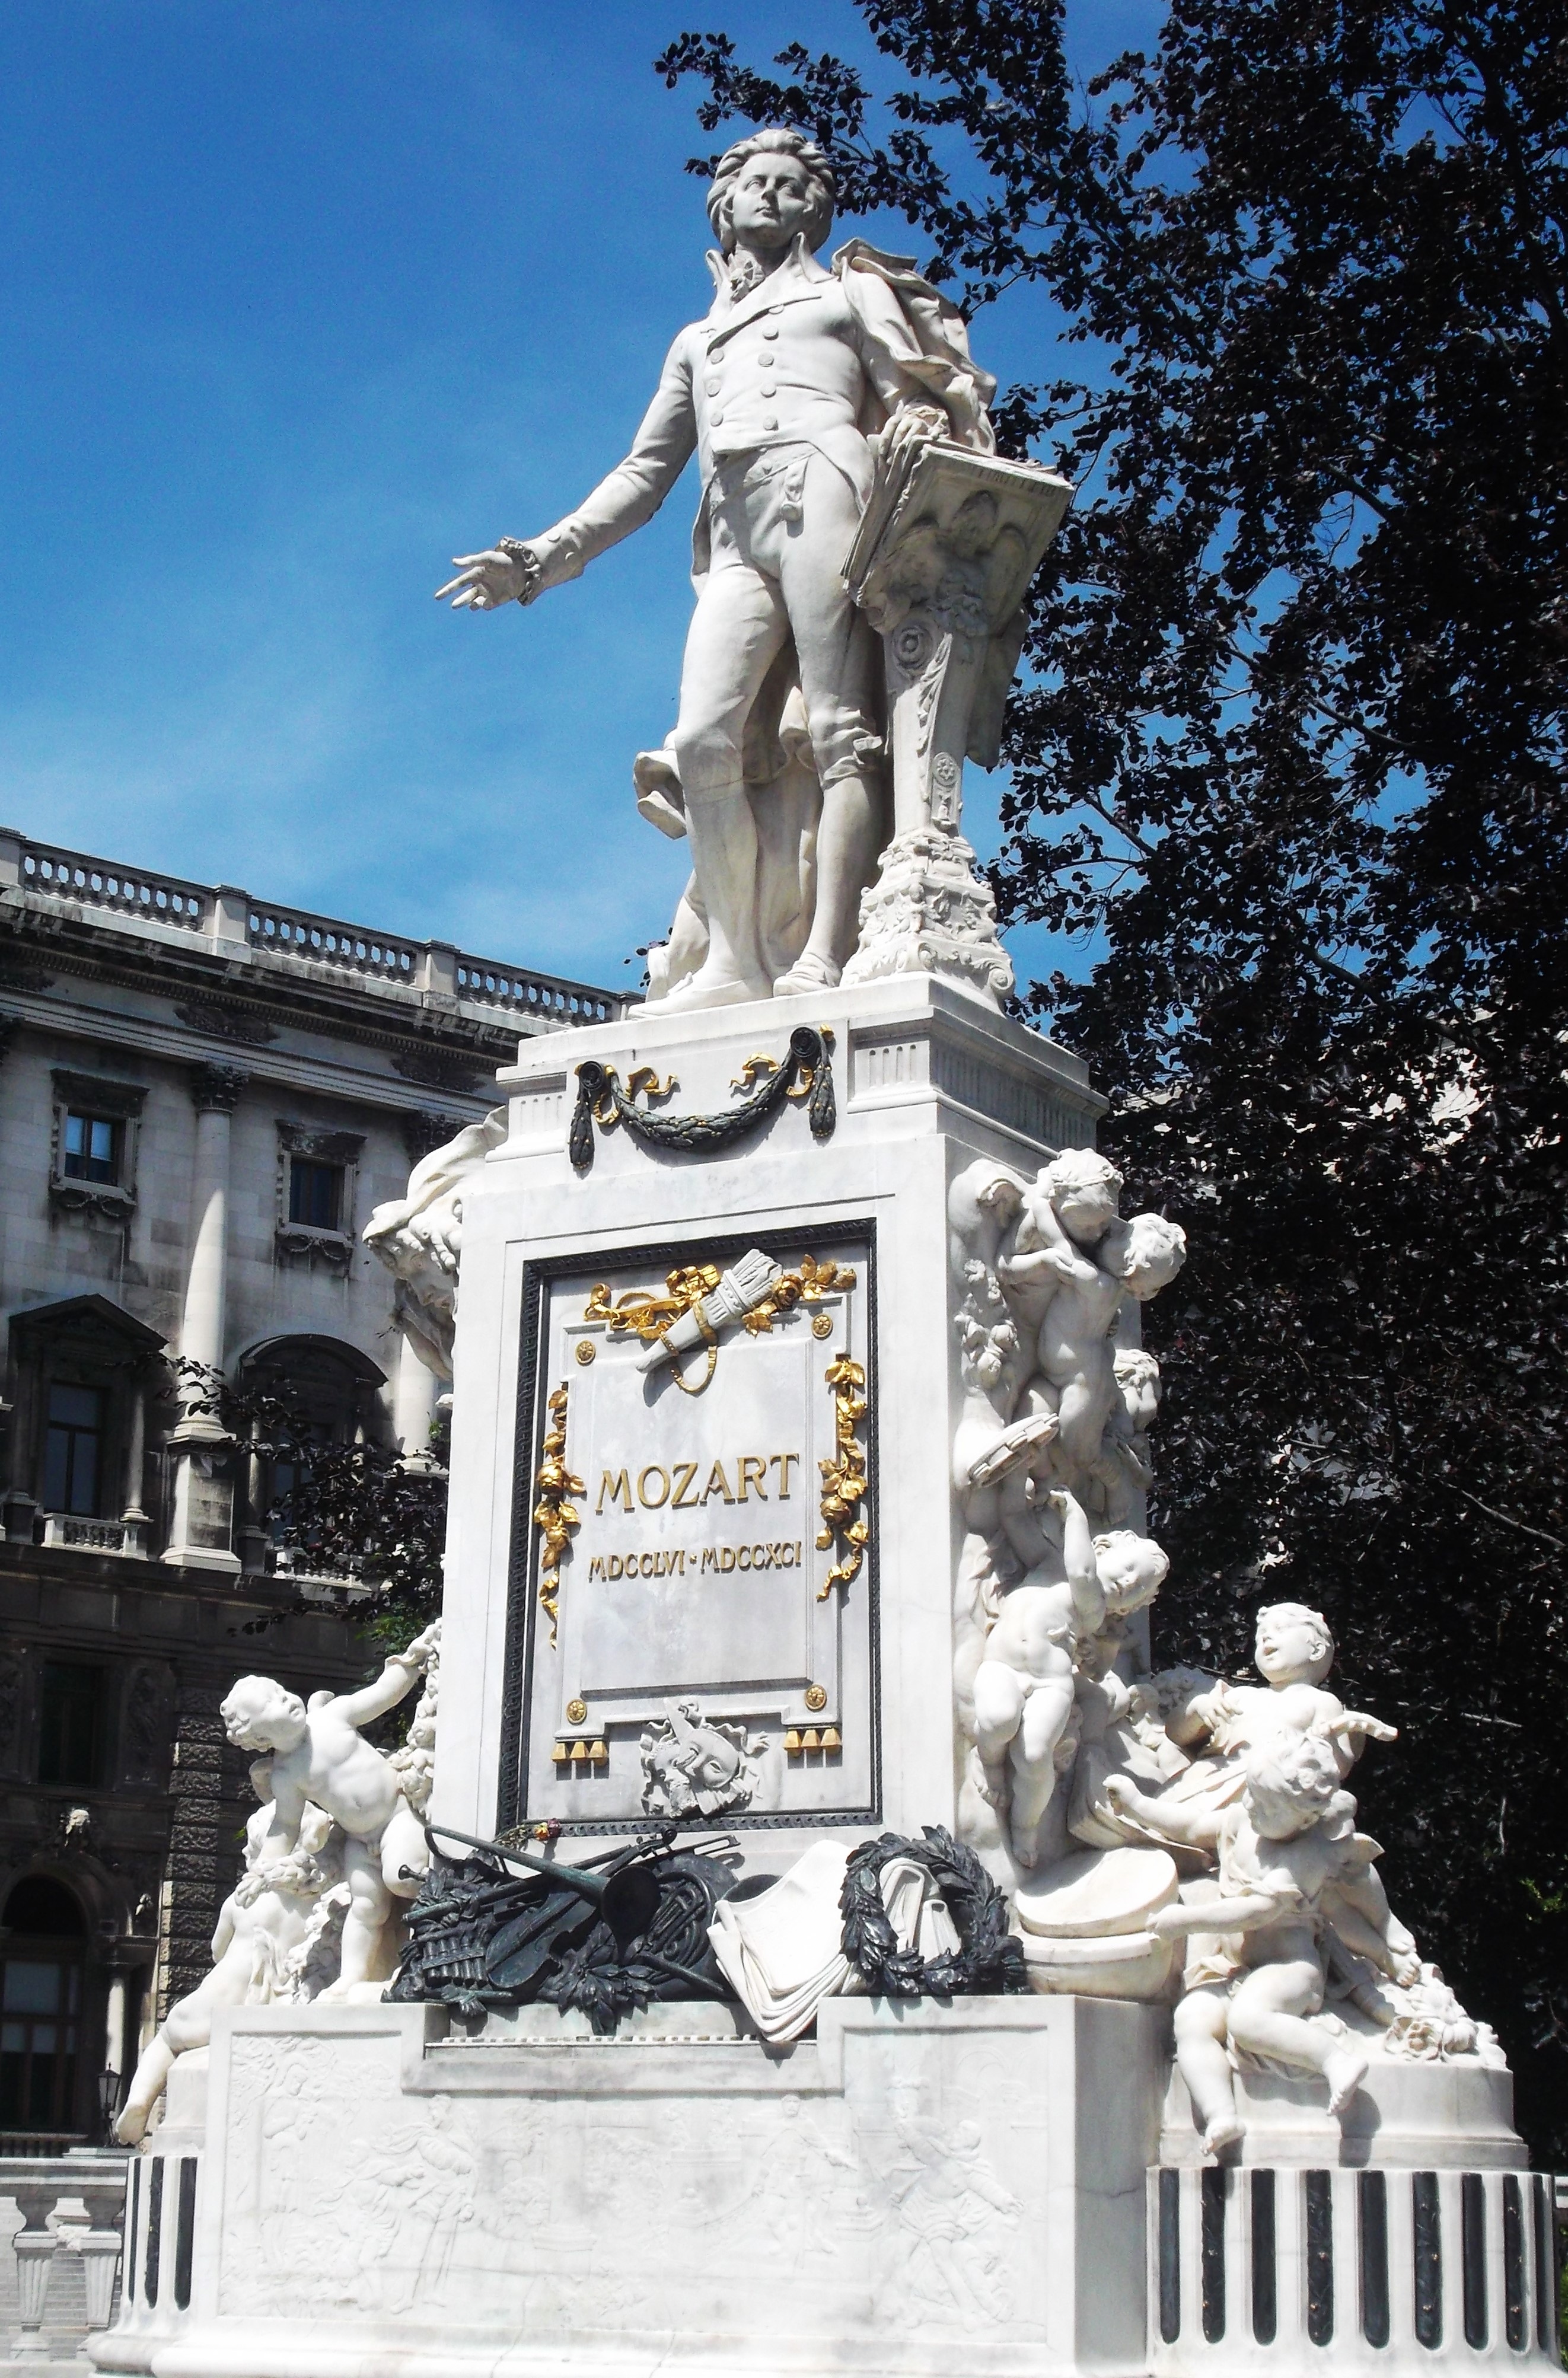
music, monument, statue, landmark, tourism, austria, sculpture, memorial, art, vienna, water feature, mozart, the statue